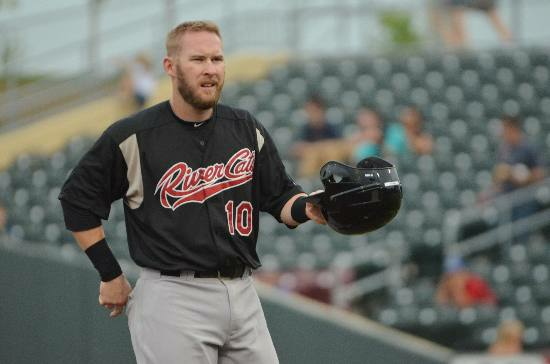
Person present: Yes